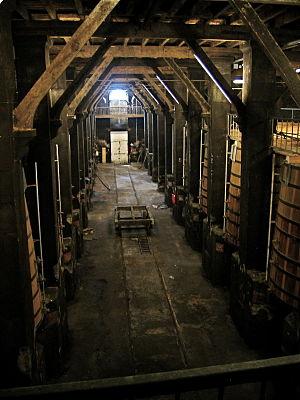
Chais cathédrale JG.Monnet à Cognac, exploité de 1838 à 2004.
En viticulture, le chai est le lieu où se déroule la vinification.
Baudoinia compniacensis est une espèce de champignons ascomycètes microscopiques. Autre nom du Torula cognasensis C'est la seule espèce actuellement acceptée du genre Baudoinia. Sa famille étant encore incertaine, elle est parfois placée parmi les Teratosphaeriaceae. Il est dû à l'évaporation des alcools que l'on nomme poétiquement "part des anges" dans le cognaçais
Le cognac est une eau-de-vie de vin, produite en France dans une région délimitée centrée autour de Cognac, englobant une grande partie de la Charente, la presque totalité de la Charente-Maritime, et quelques enclaves en Dordogne et dans les Deux-Sèvres. Elle doit respecter des normes et des règles de production bien précises afin de pouvoir obtenir l'appellation « cognac ». Les savoir-faire de l'élaboration du cognac sont inscrits à l'Inventaire du patrimoine culturel immatériel français depuis 2020.